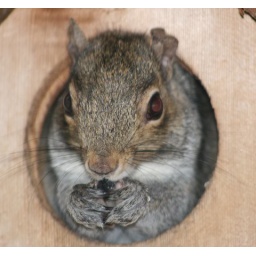
She visits this feeder located near my kitchen window every morning for her &amp;quot;sunflower seed fix&amp;quot;.